Twin bridges

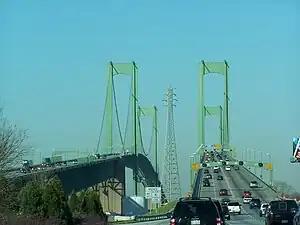
The Delaware Memorial Bridge twin-span suspension bridge

Twin bridges are a set of two bridges running parallel to each other. A pair of twin bridges is often referred to collectively as a twin-span or dual-span bridge. Twin bridges are independent structures and each bridge has its own superstructure, substructure, and foundation. Bridges of this type are often created by building a new bridge parallel to an existing one in order to increase the traffic capacity of the crossing. While most twin-span bridges consist of two identical bridges, this is not always the case.